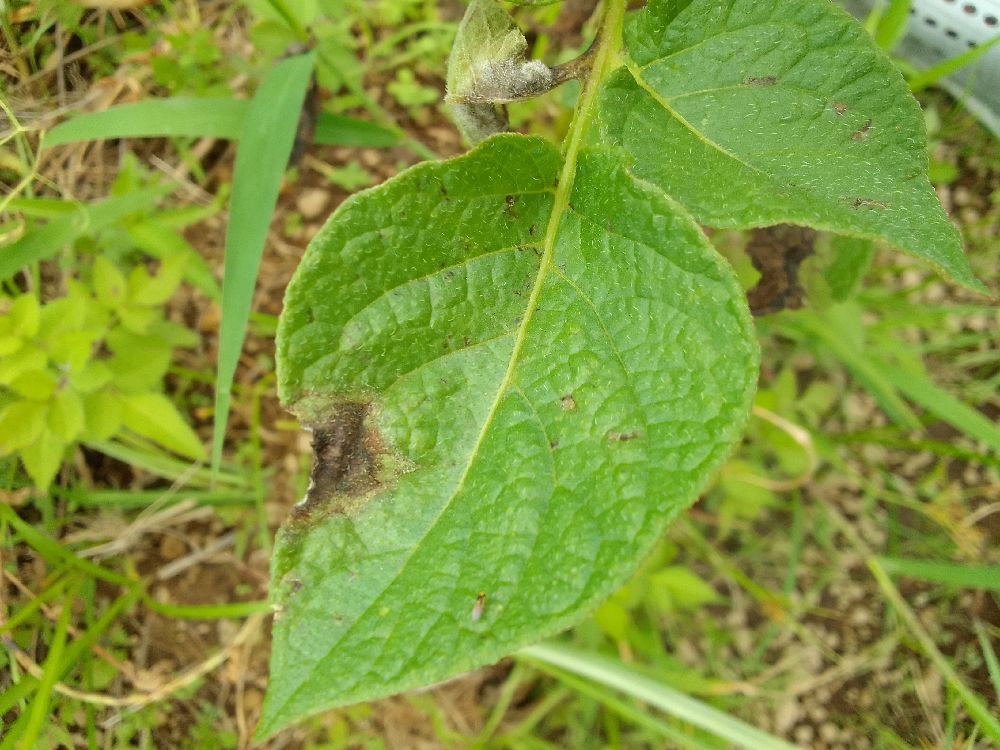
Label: Late blight